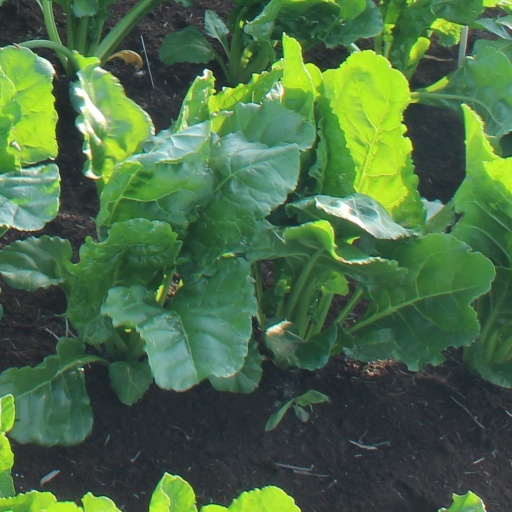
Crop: sugar beet